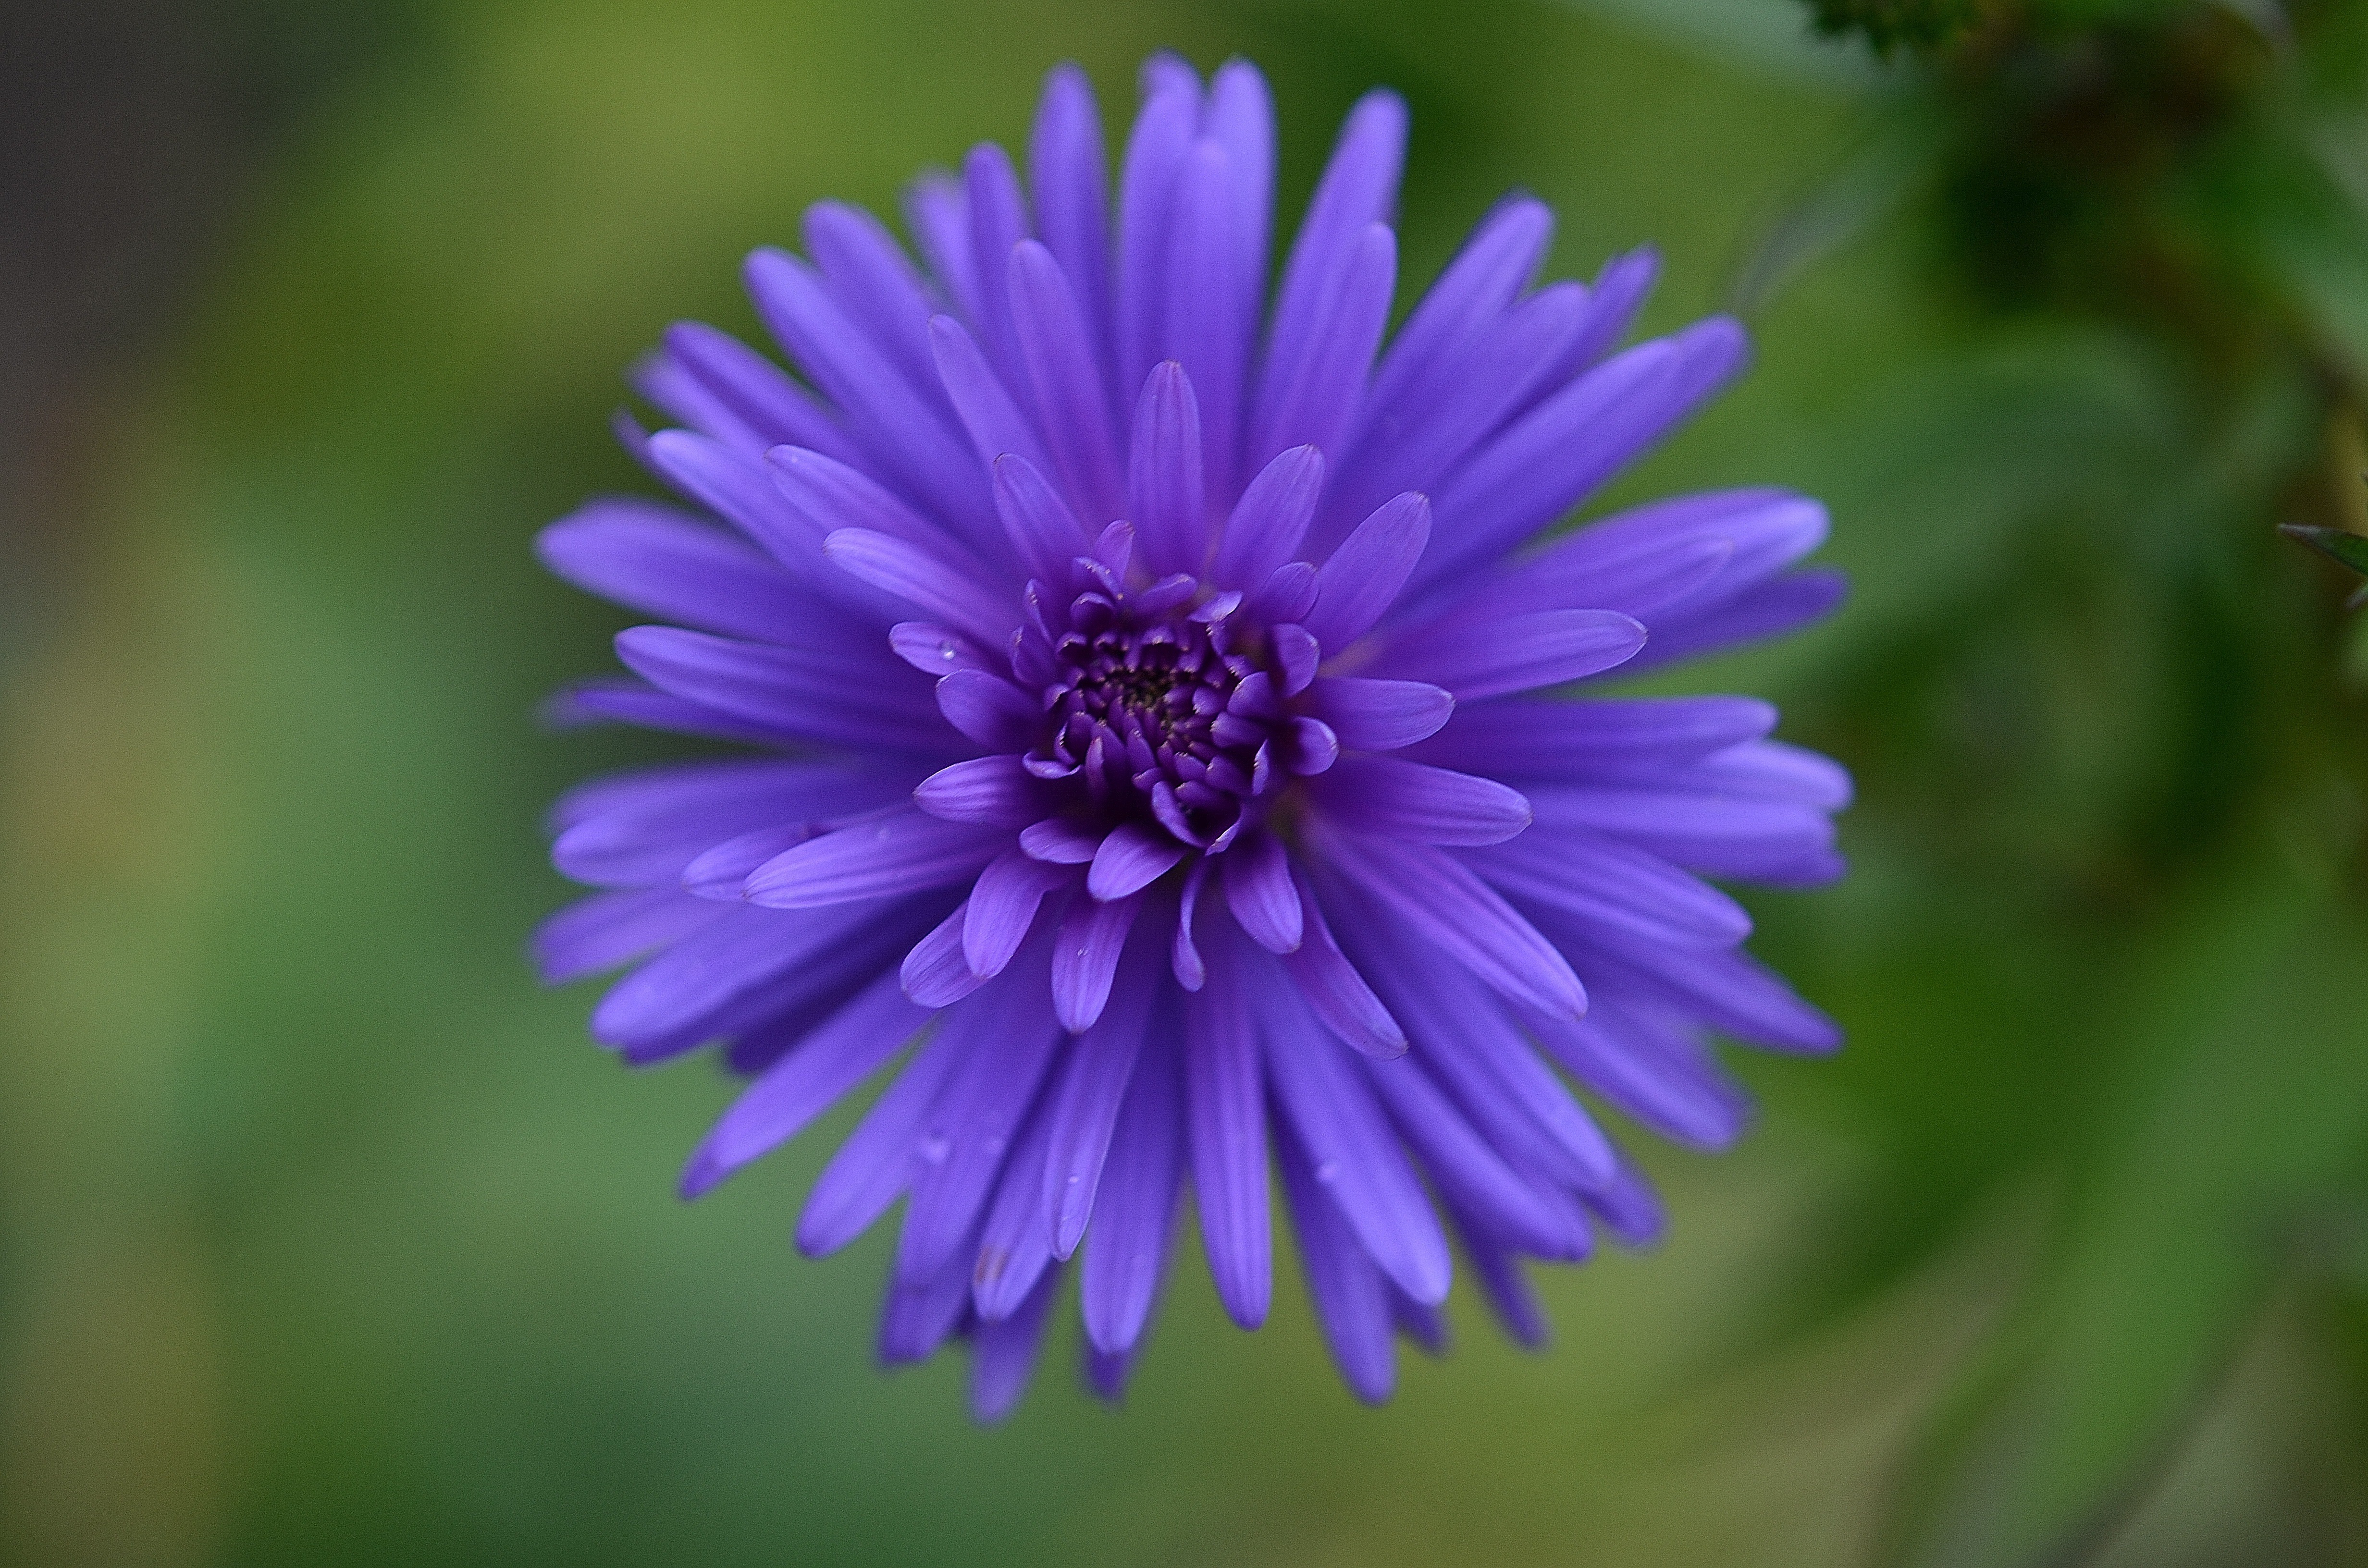
nature, blossom, plant, photography, leaf, flower, petal, bloom, summer, daisy, pollen, green, herb, produce, macro, botany, blue, colorful, yellow, garden, flora, plants, wildflower, flowers, close up, colors, background, aster, beautiful, detail, macro photography, flowering plant, daisy family, summer plant, annual plant, plant stem, land plant